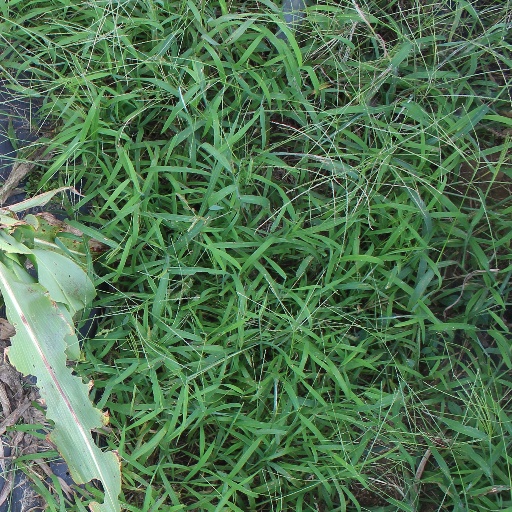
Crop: sorghum